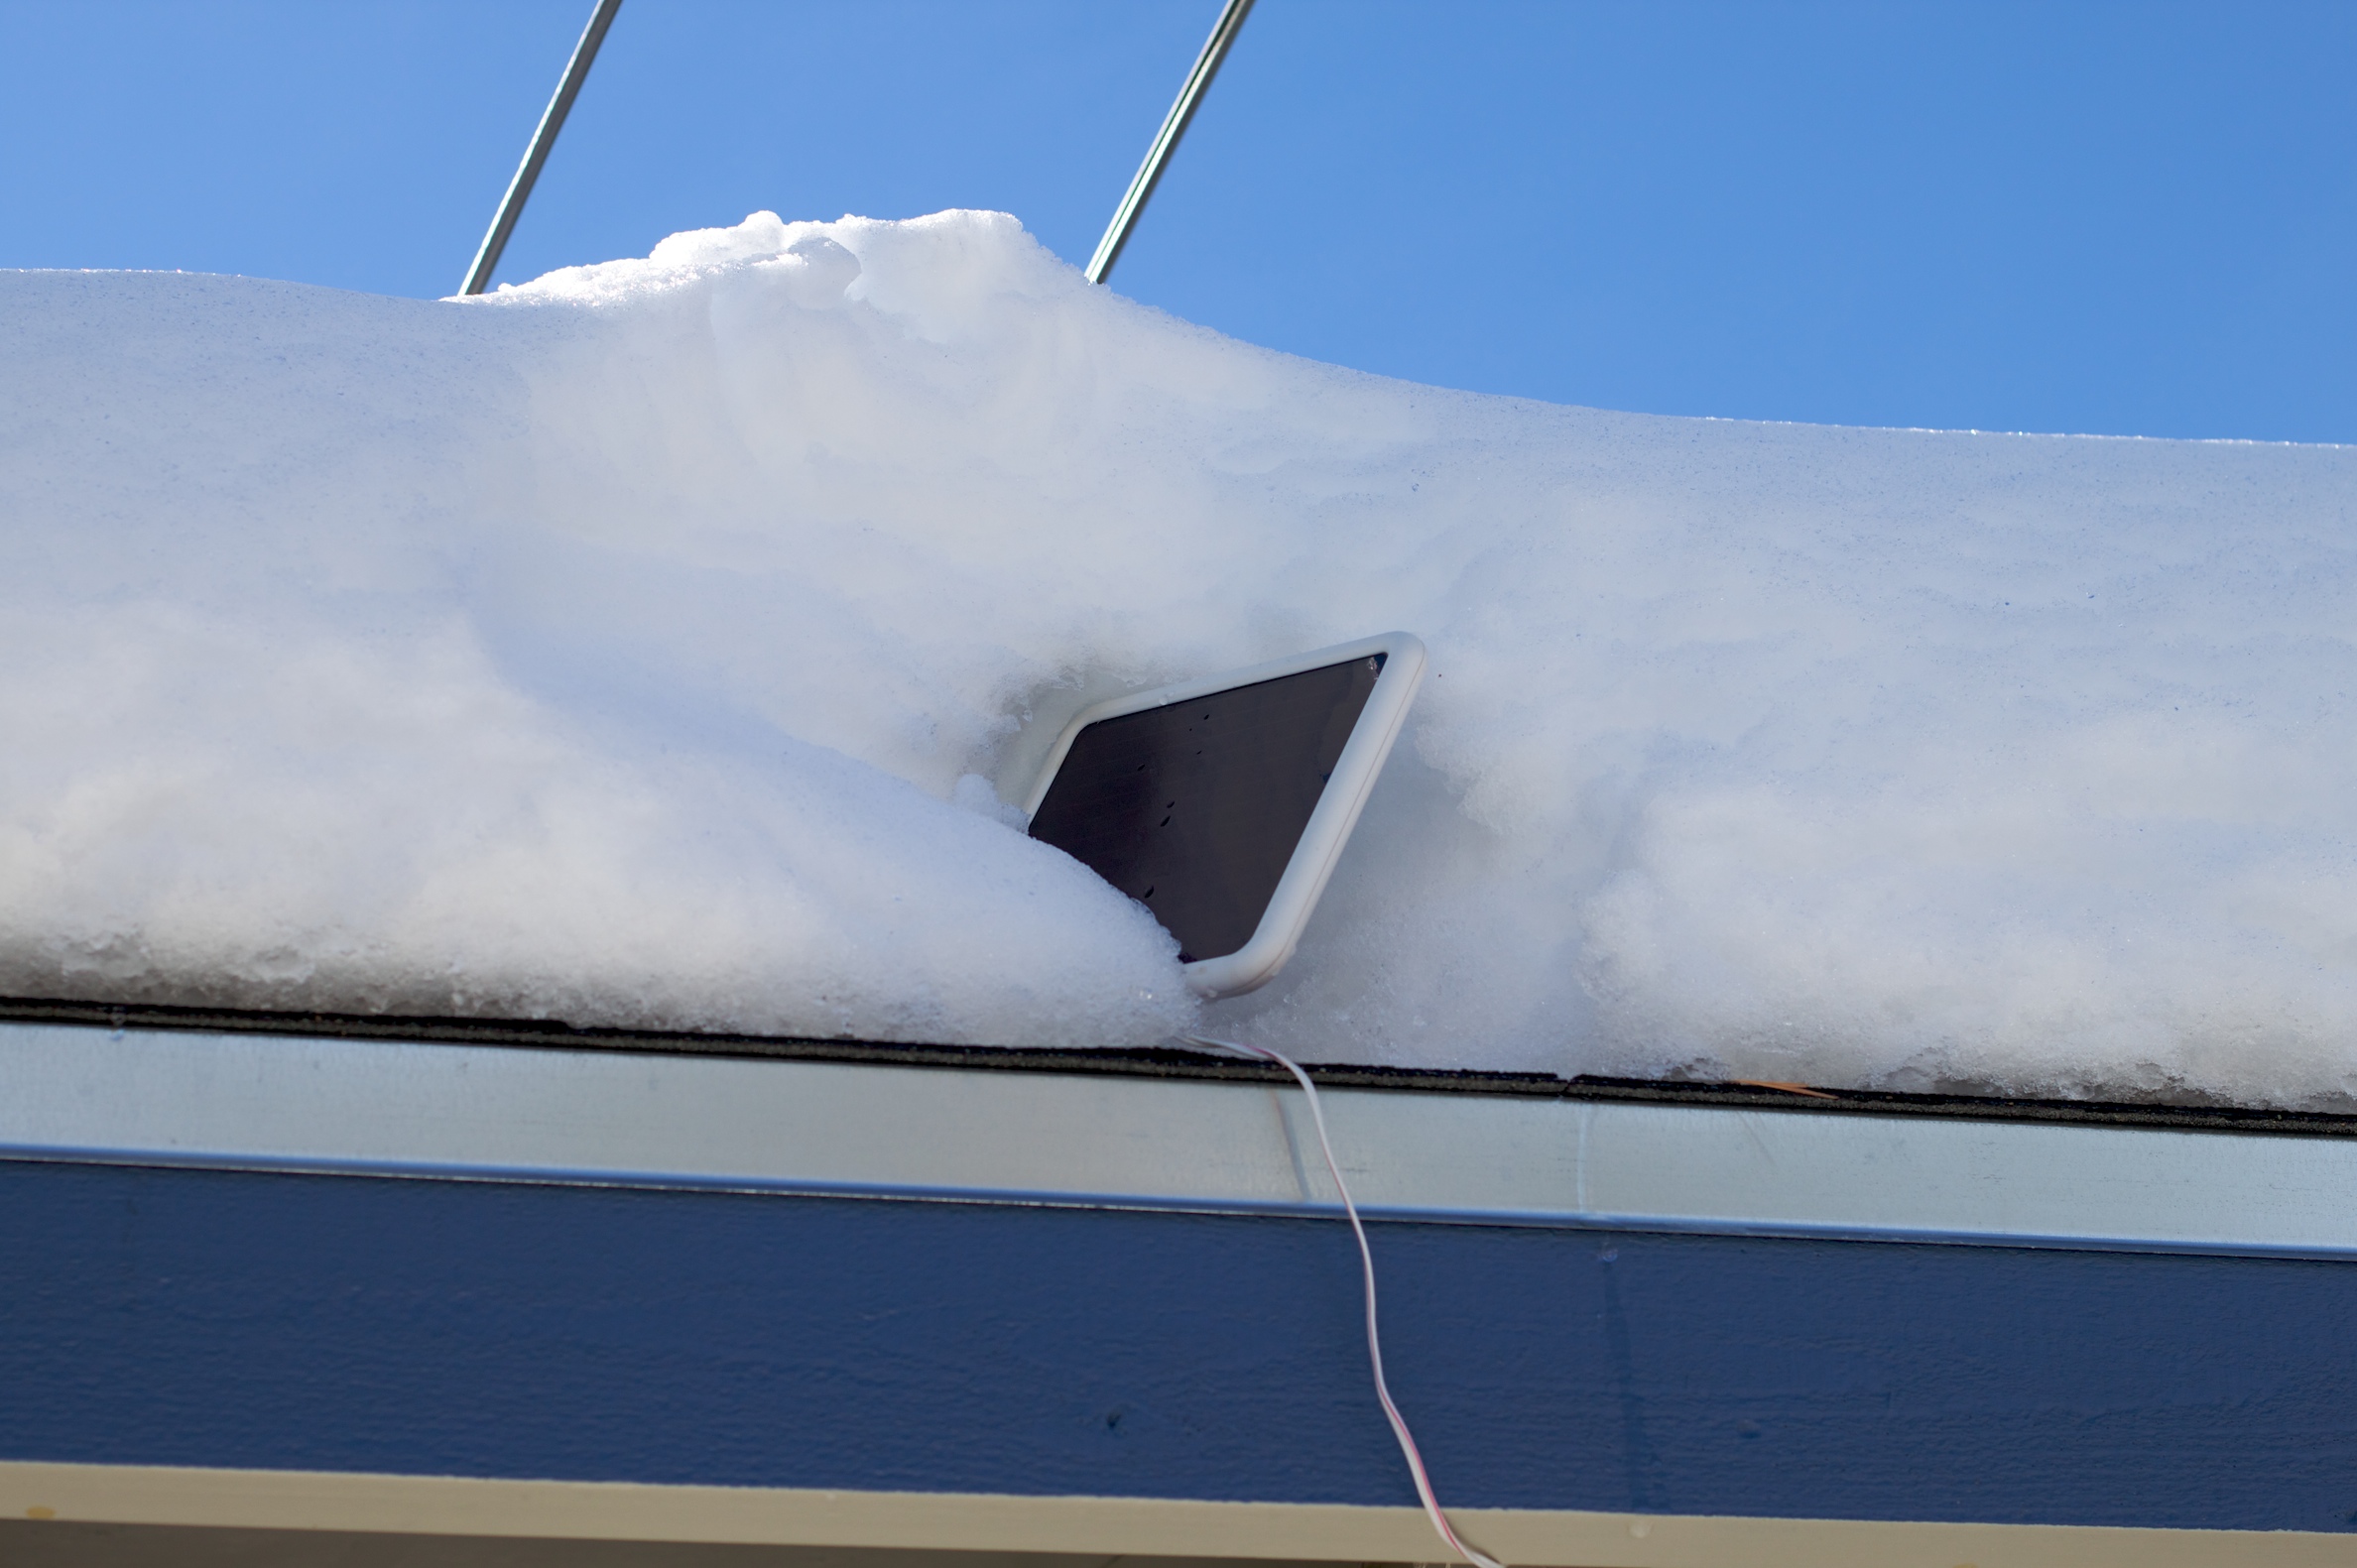
snow, wind, roof, facade, blue, solar, atmosphere of earth